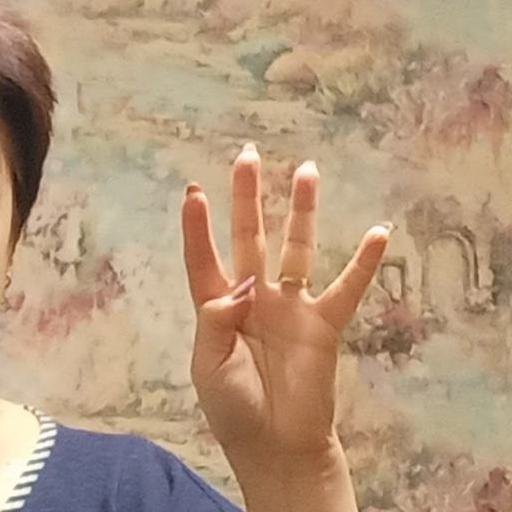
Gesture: four